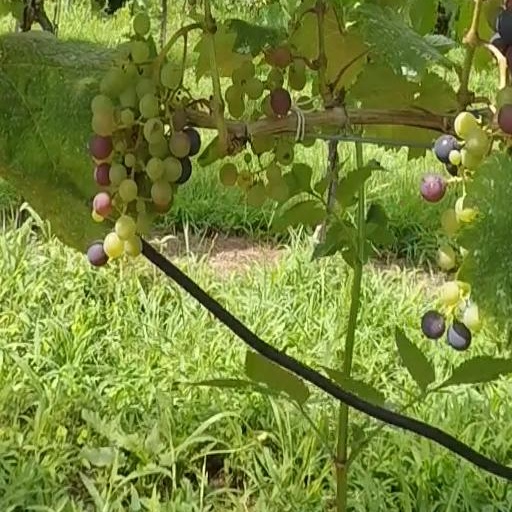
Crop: grape